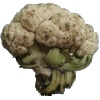
Label: Cauliflower 1